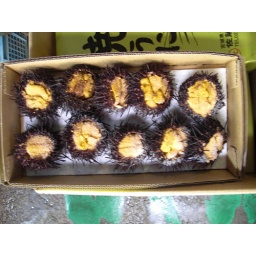
At the wholesale fish market in Kashiwa